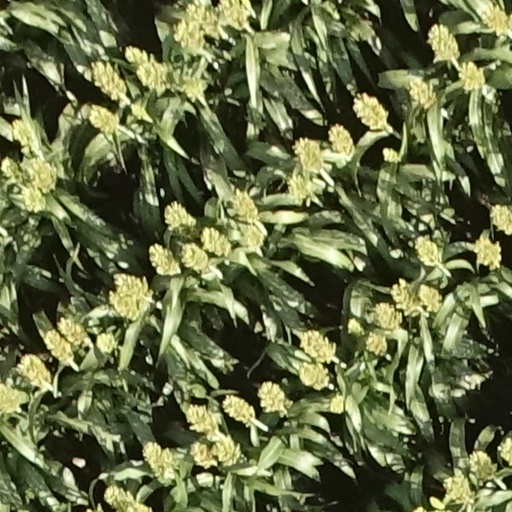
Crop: sorghum